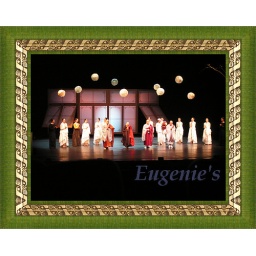
Mar.13th, 2010, K/E's field activity.Watched 'Narye', Korean traditional (fused with contemporary) dance performance in theater 'Yong',